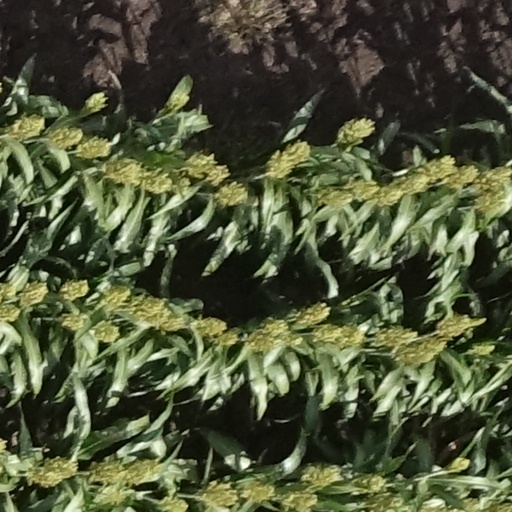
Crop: sorghum